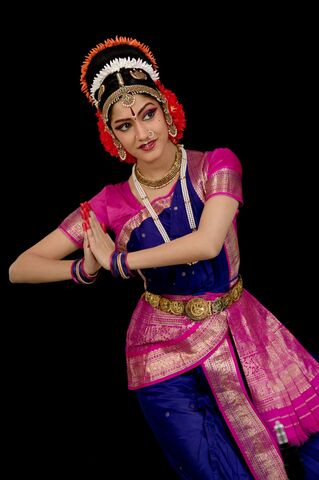
Dance form: kuchipudi